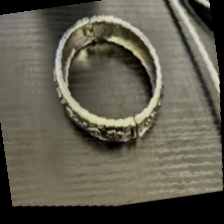
Label: has bracelet mod